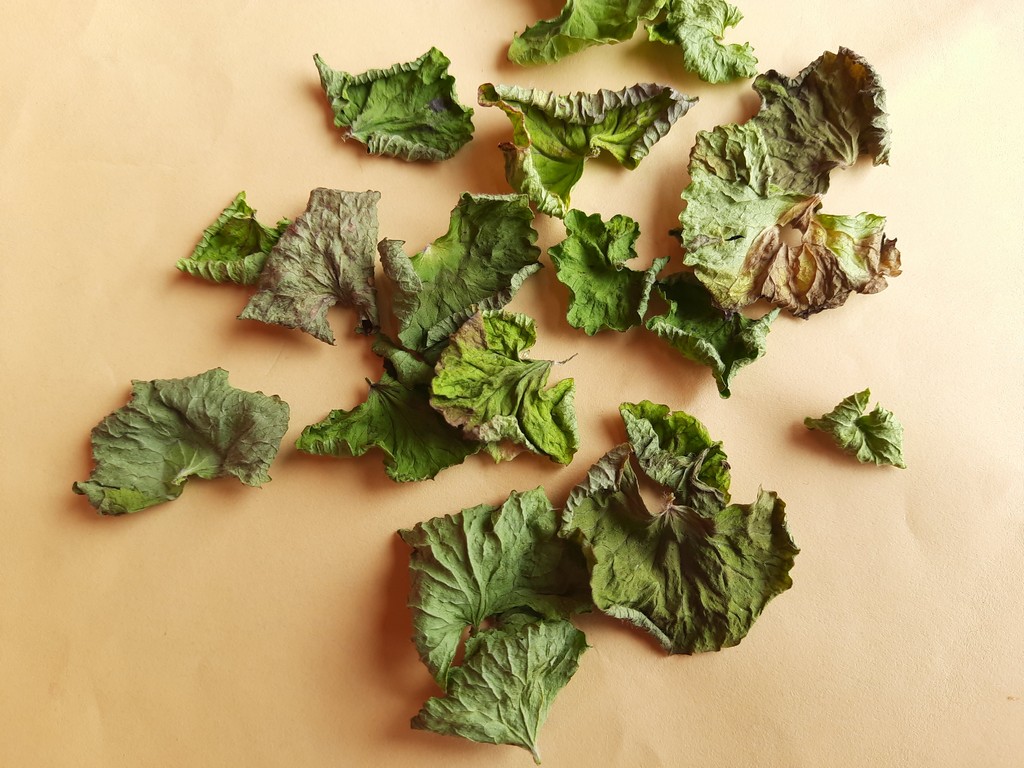
Label: Dried